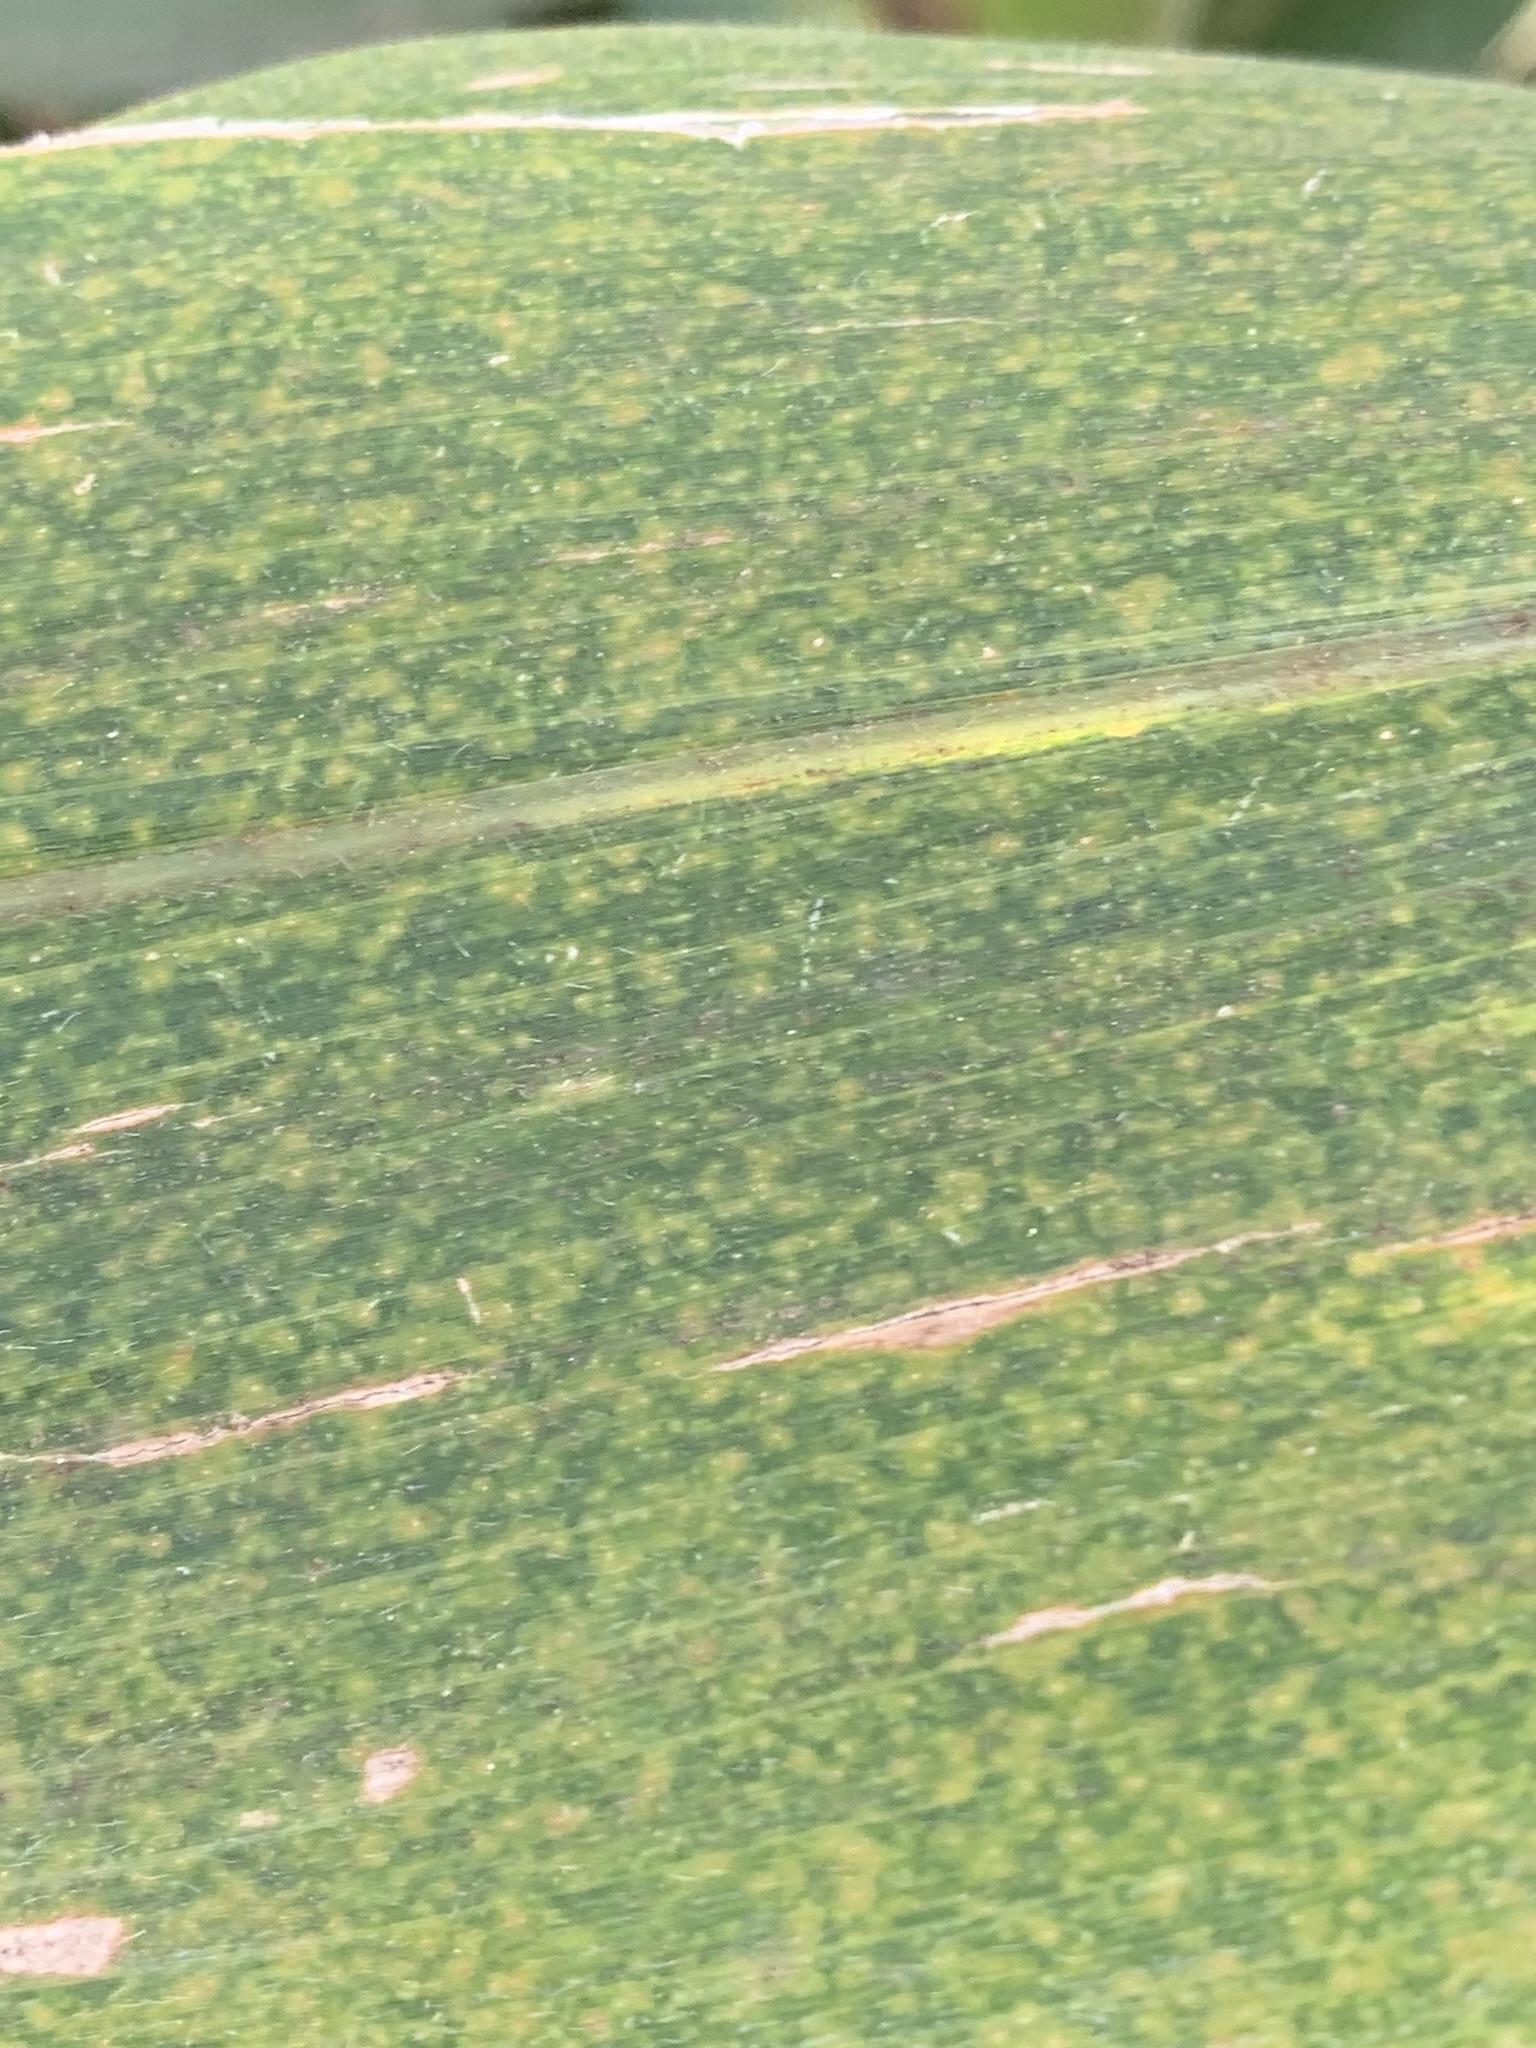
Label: MLN